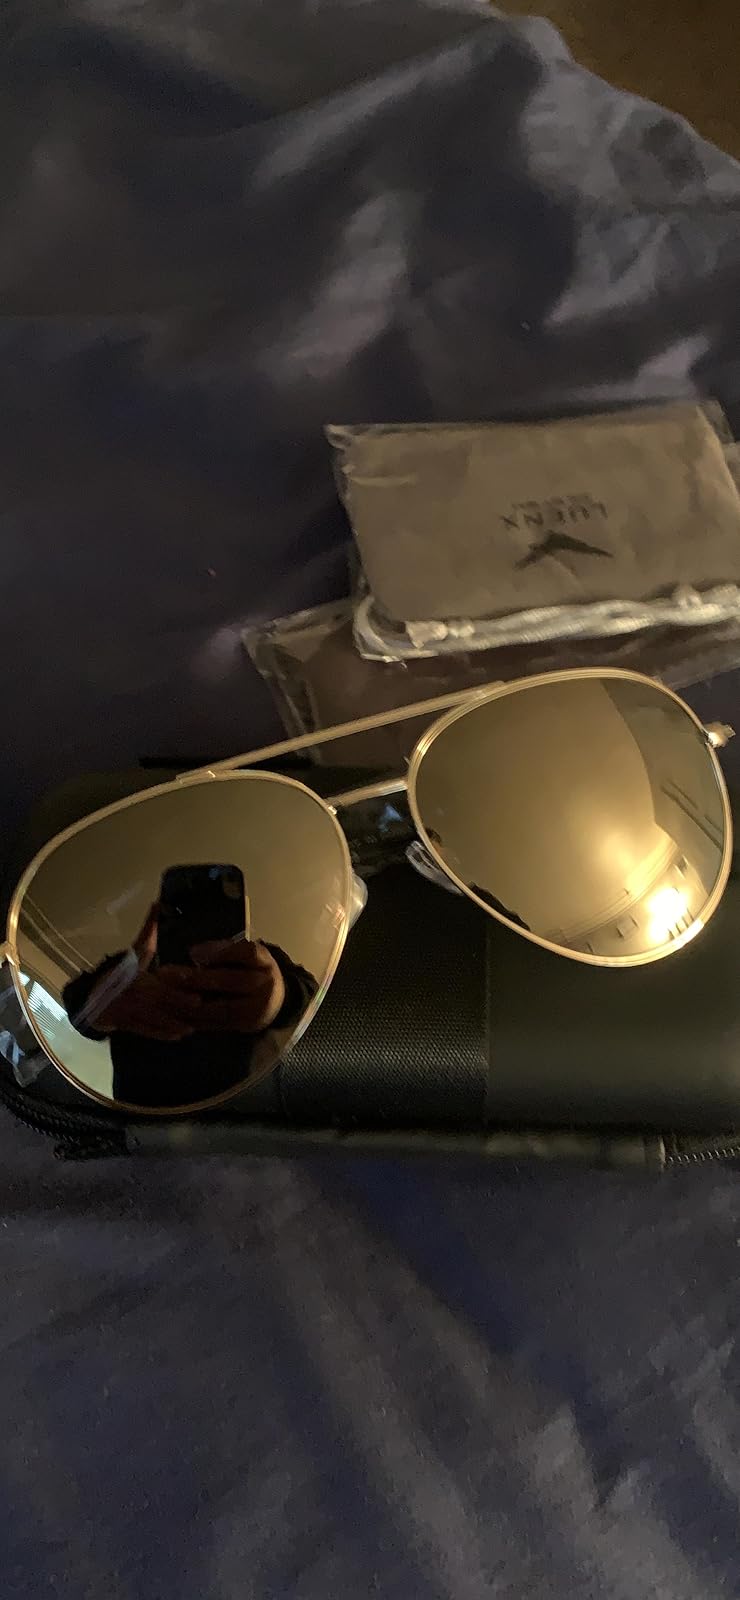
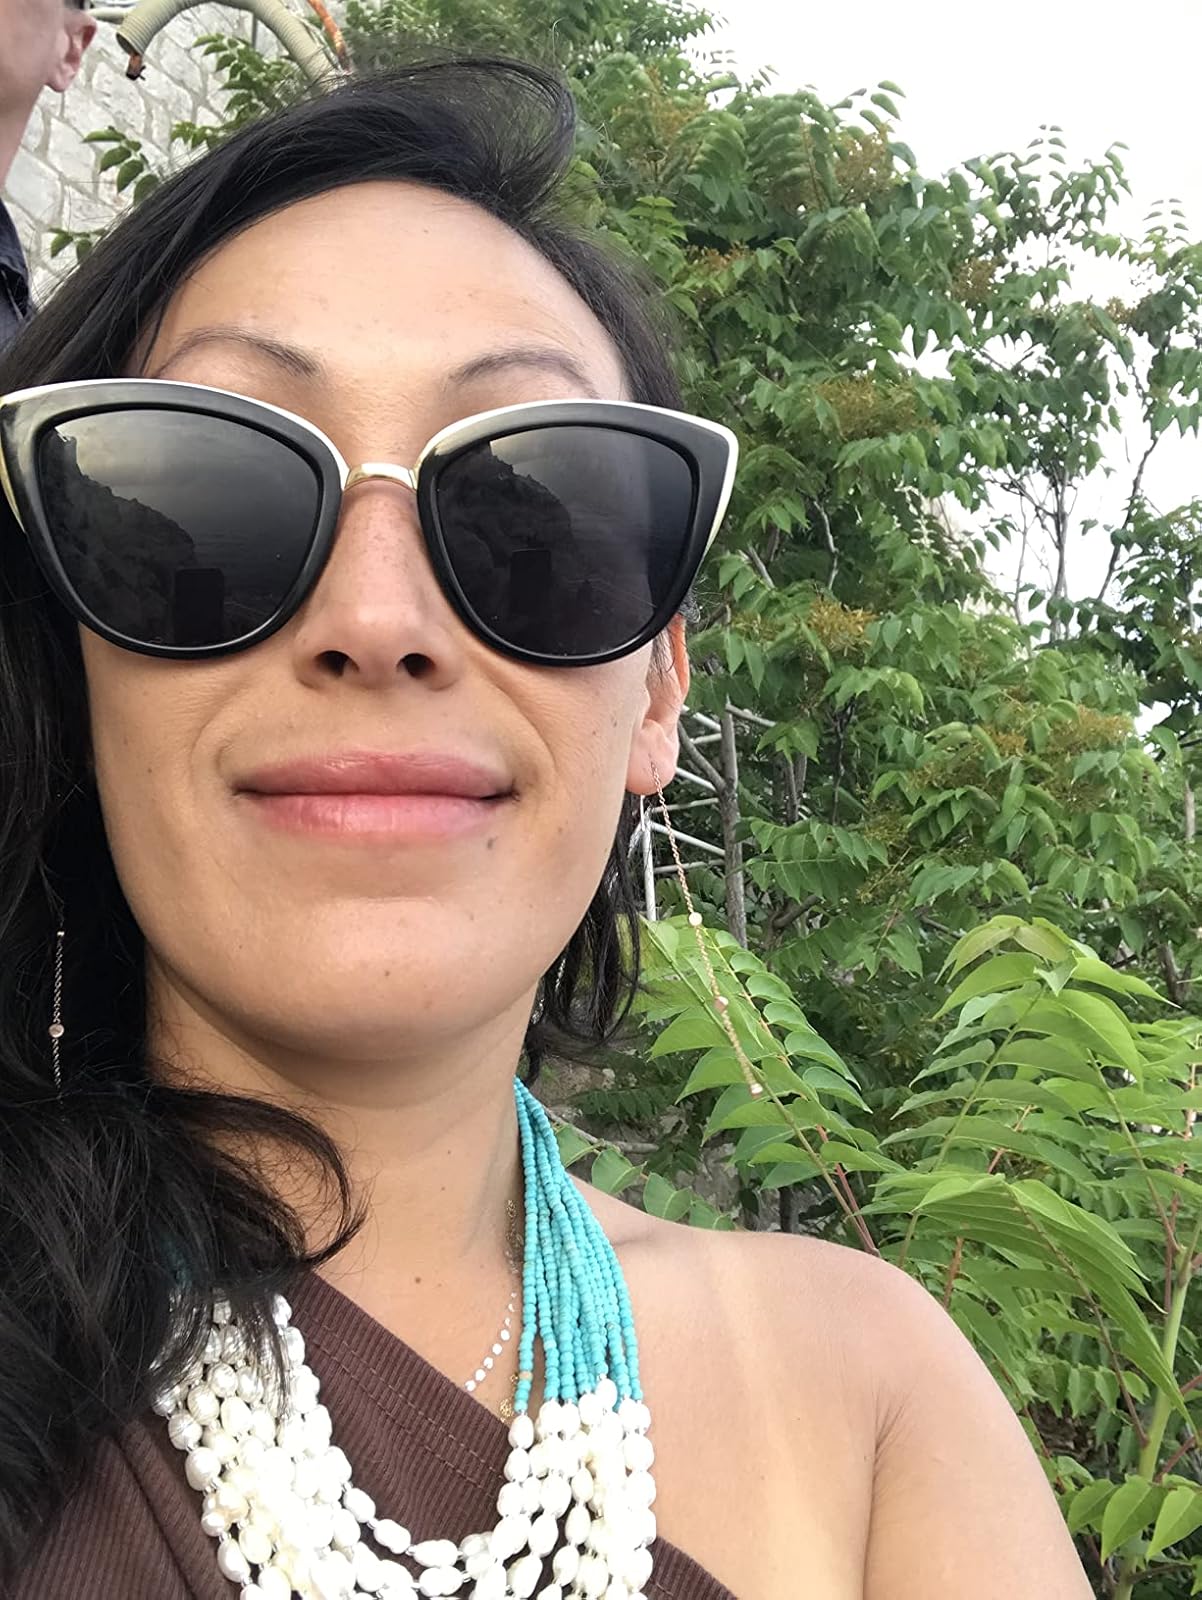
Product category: accessories_sunglasses
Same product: no